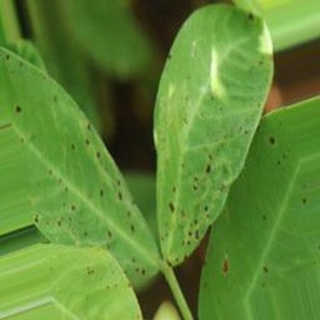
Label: groundnut_early_leaf_spot